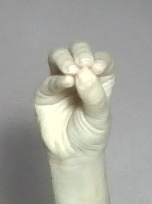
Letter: ha